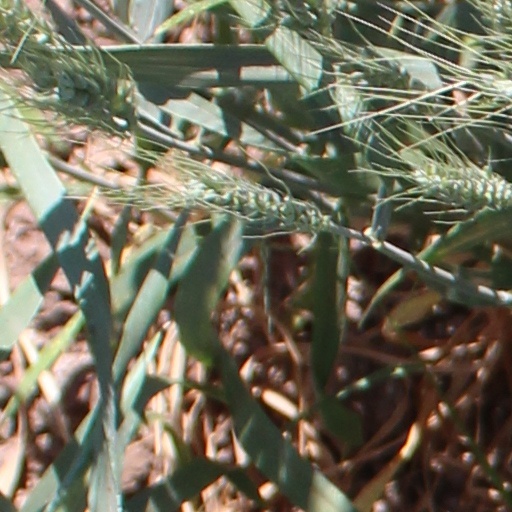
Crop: wheat